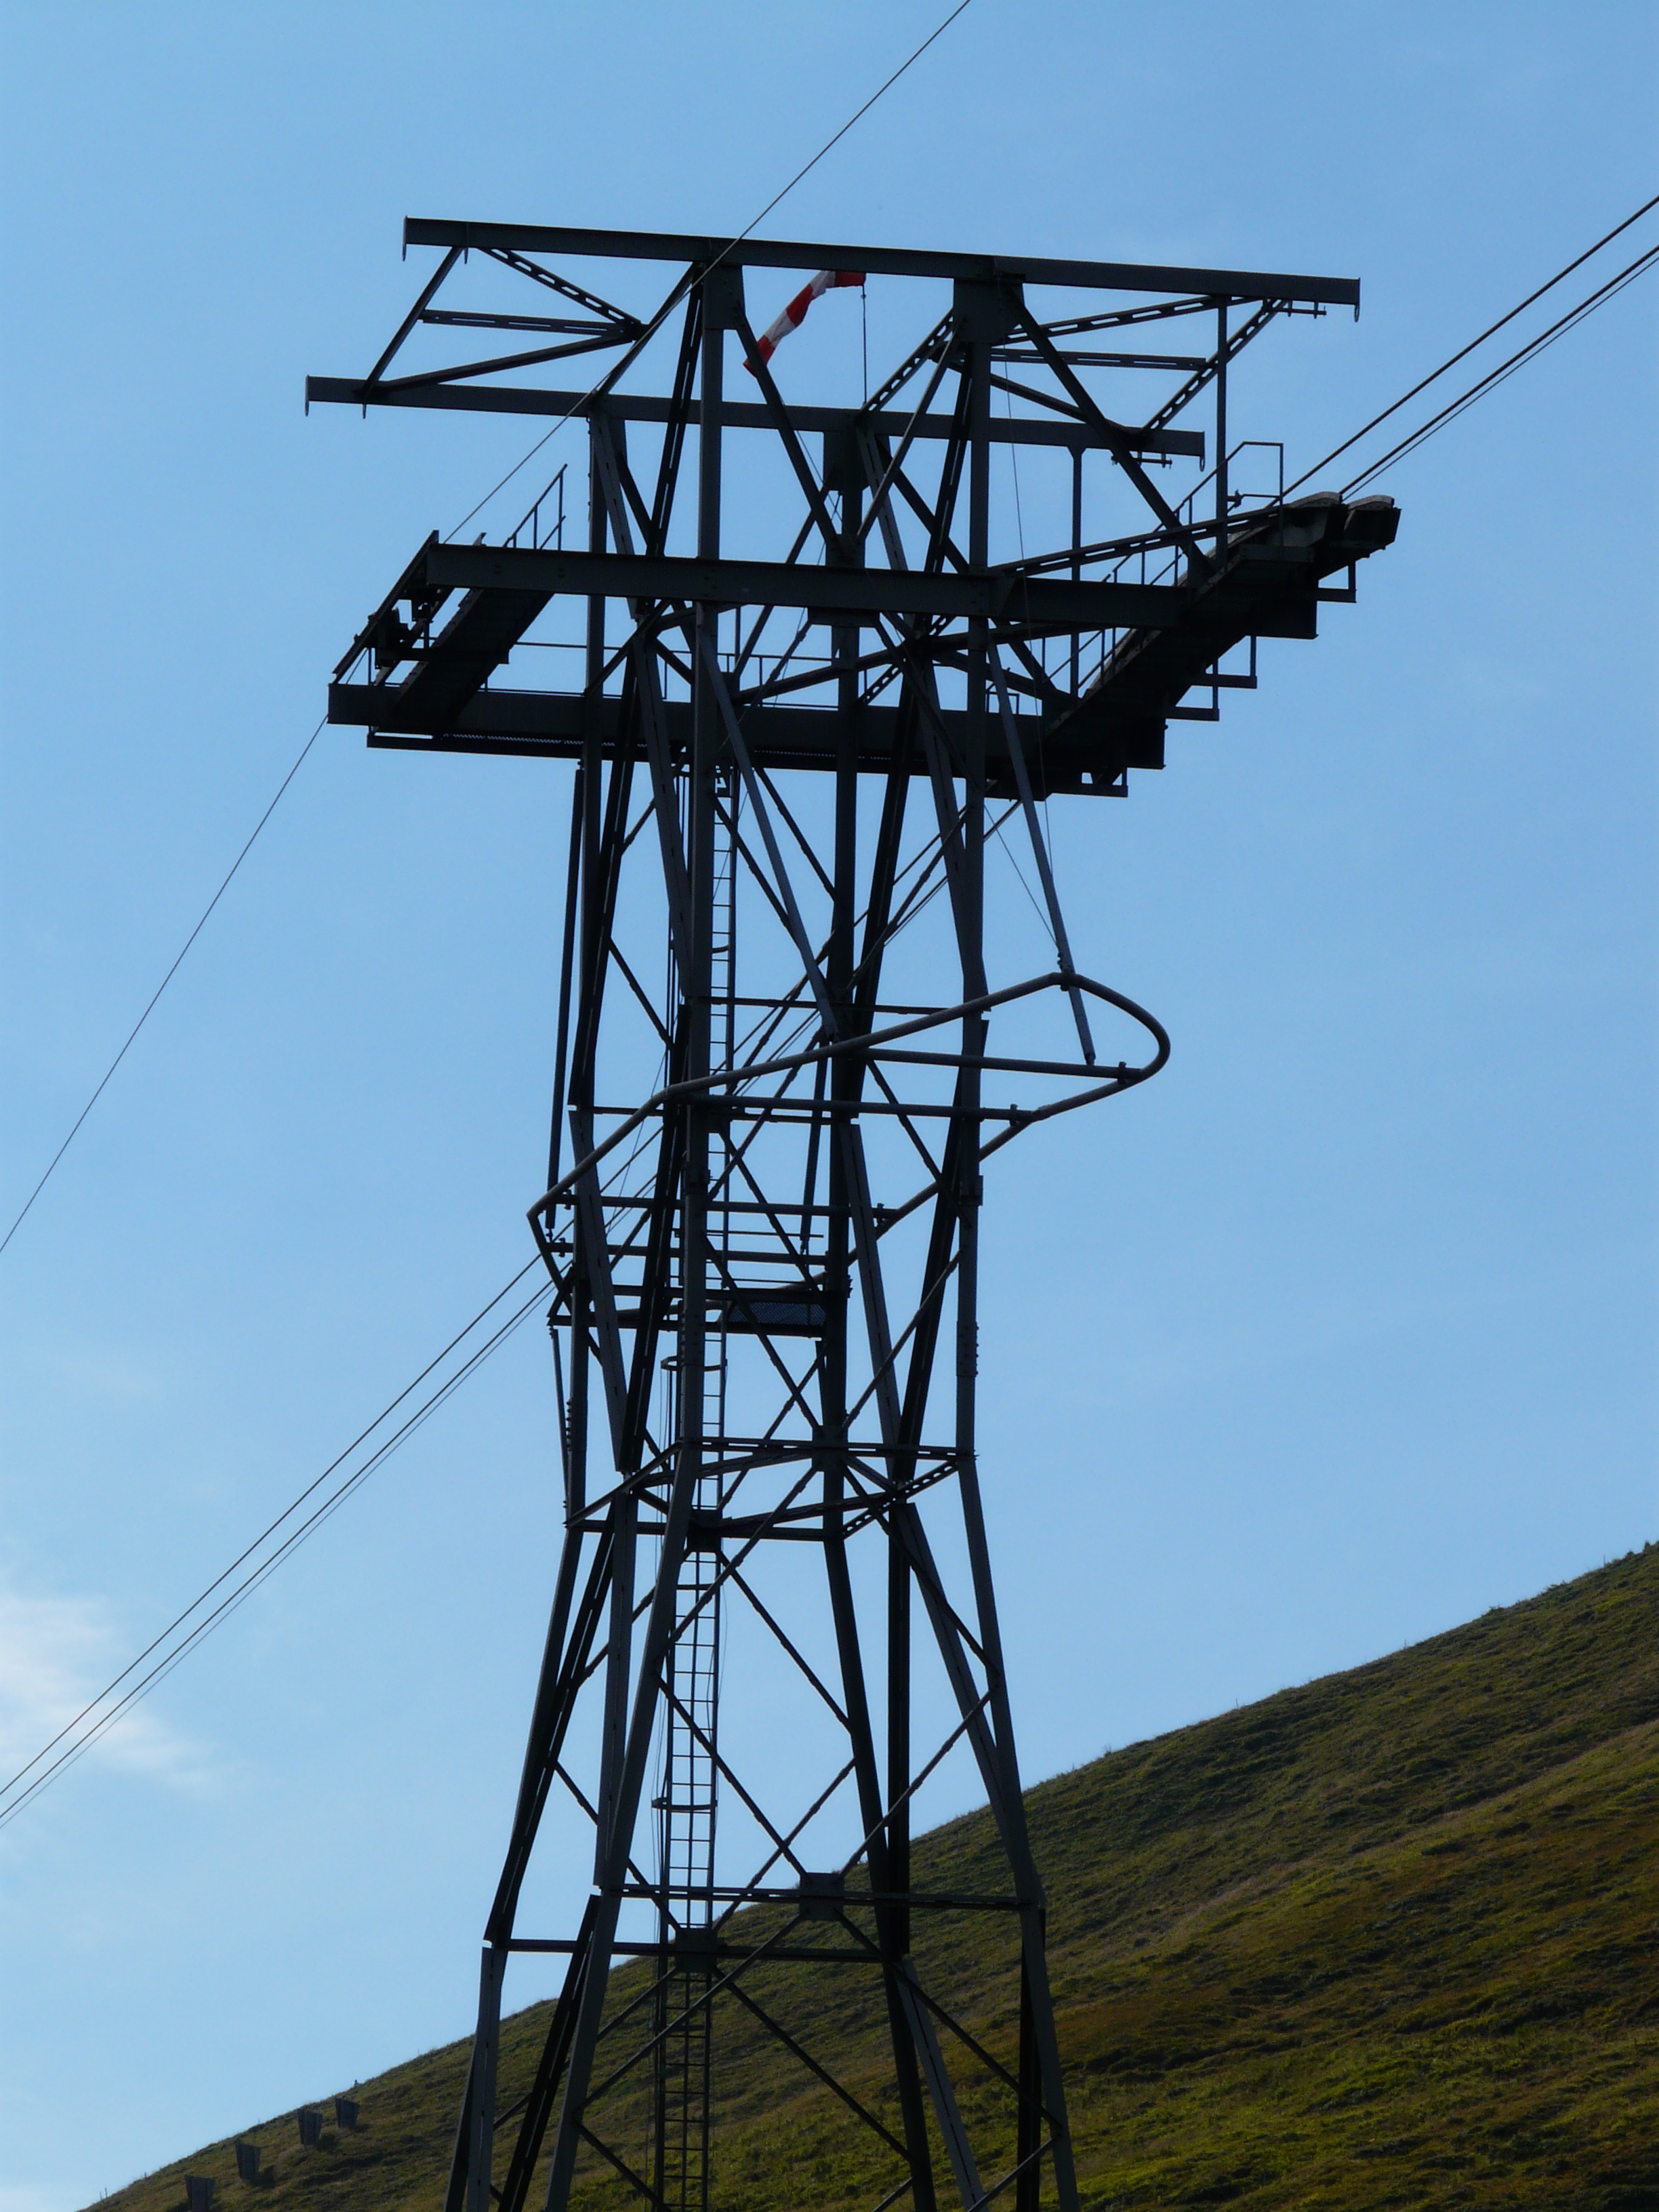
line, tower, mast, chairlift, electricity, cable car, lift, roll, gondola, support, observation tower, transmission tower, outdoor structure, electrical supply, overhead power line, public utility